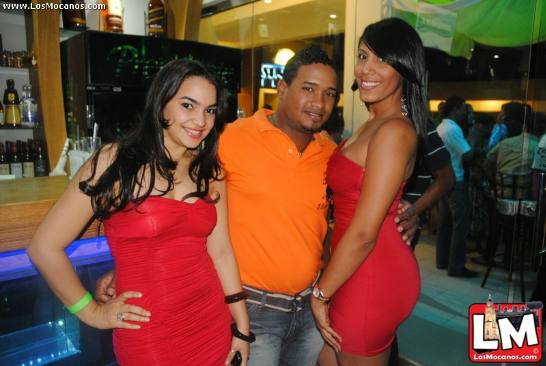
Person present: Yes